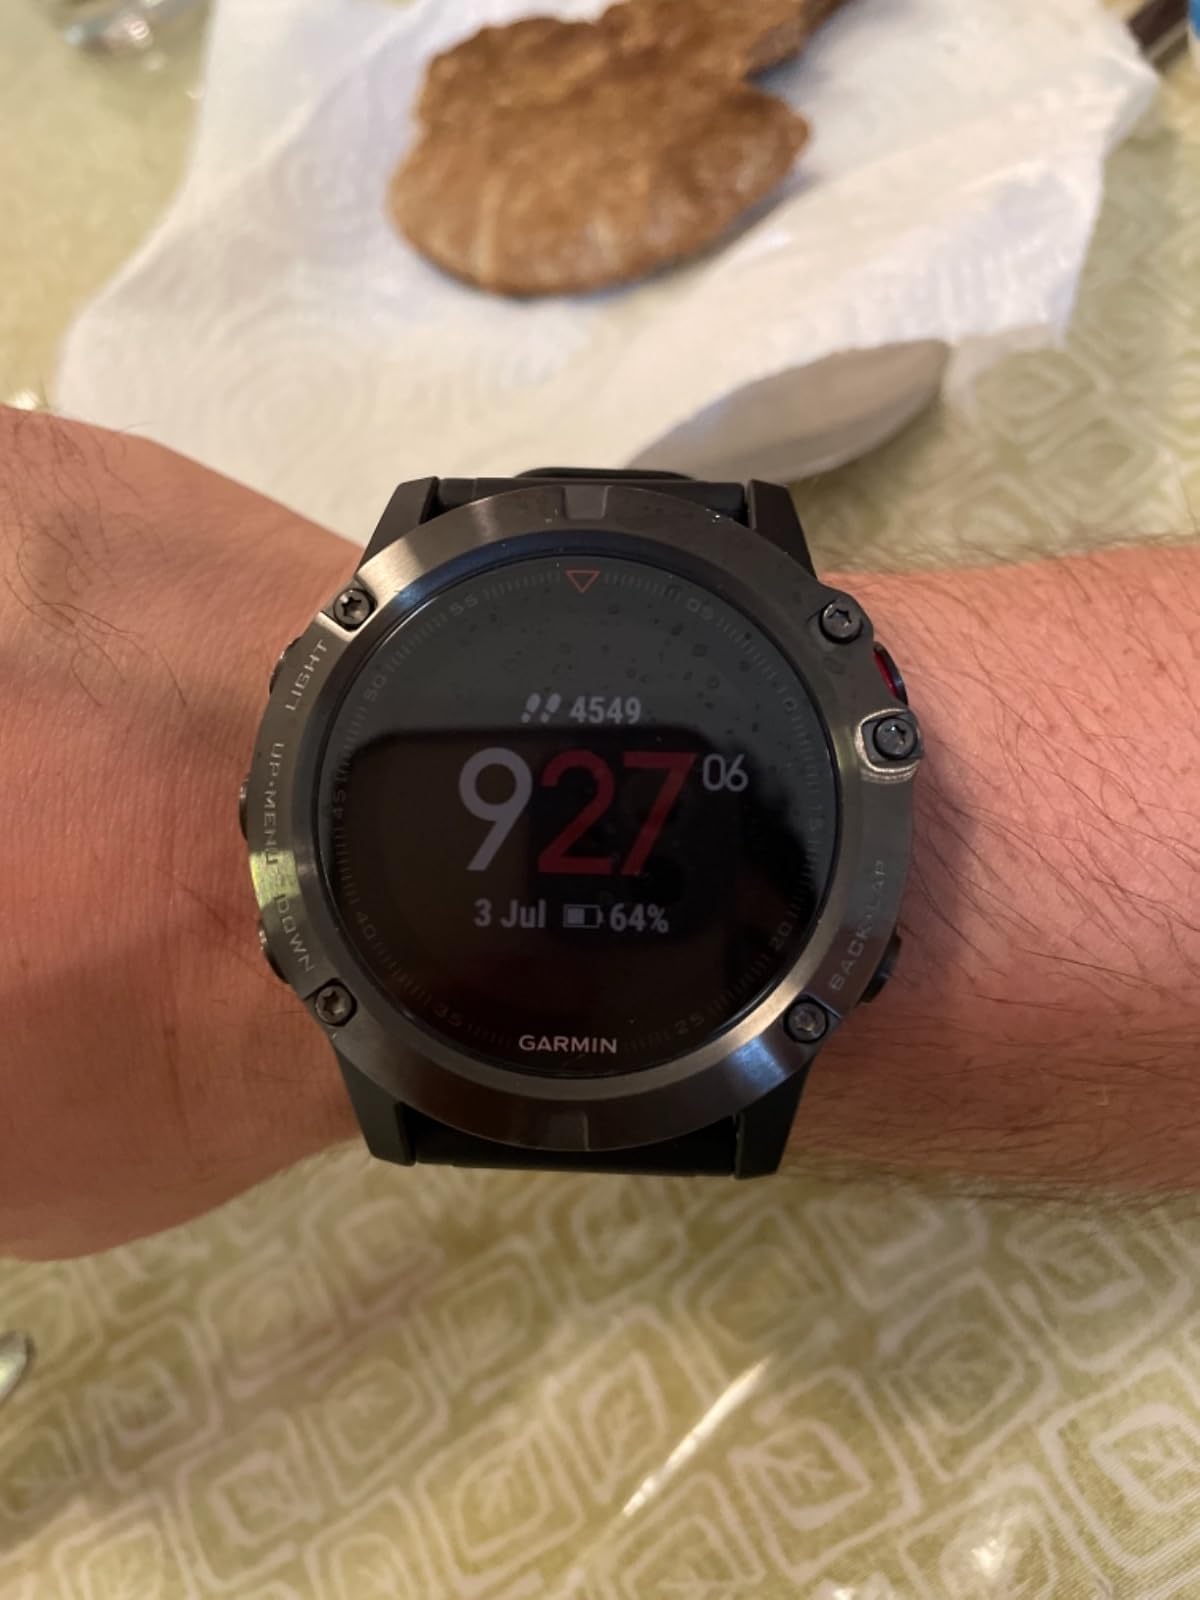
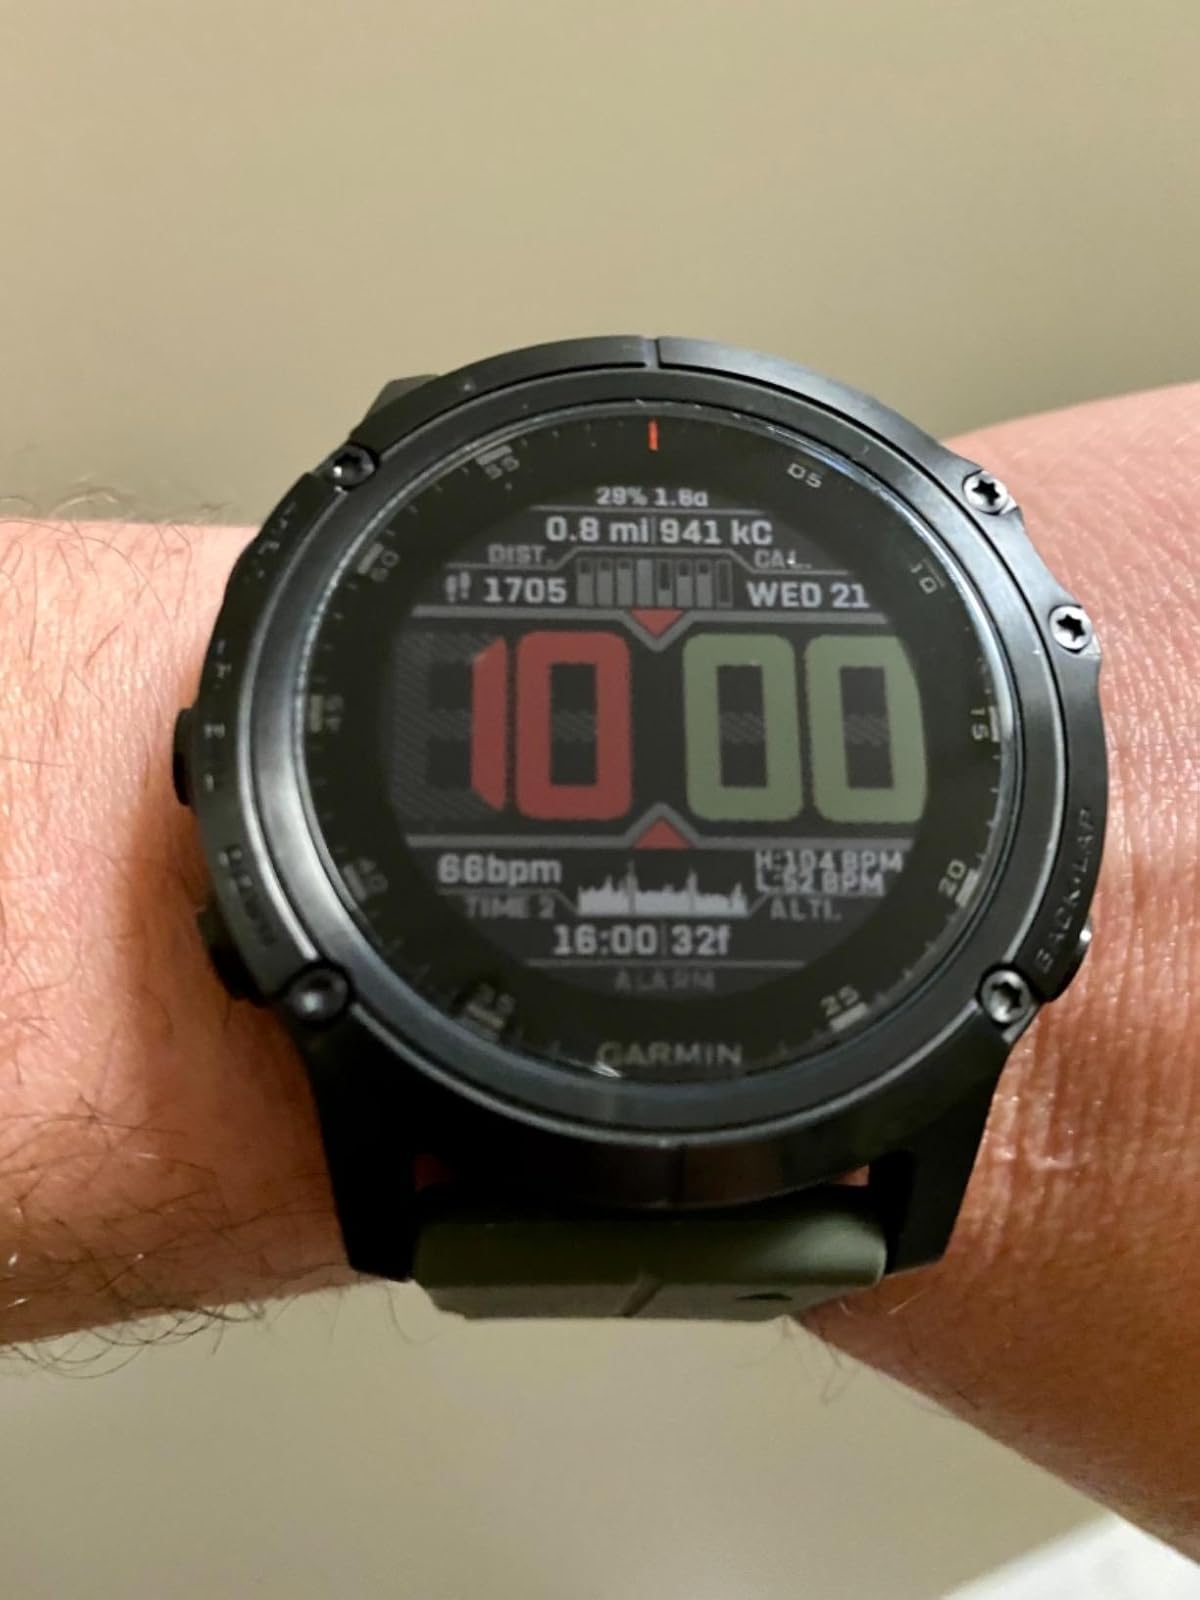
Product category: smartwatch
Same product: no